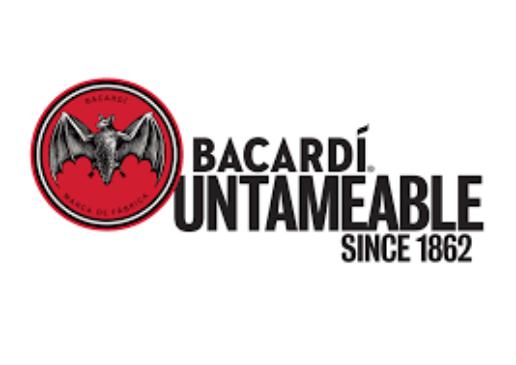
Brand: Bacardi
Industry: Food